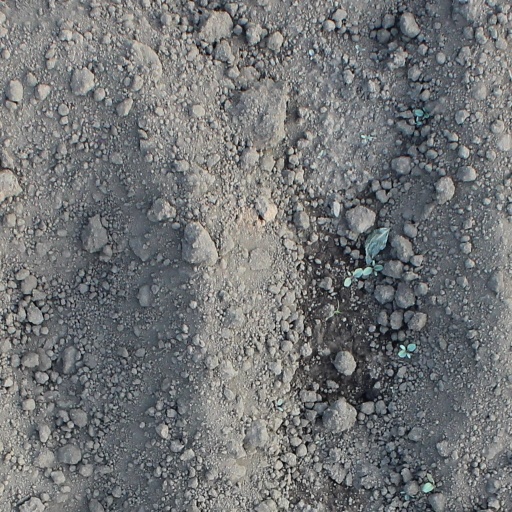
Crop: soybean